Jacob van Werden

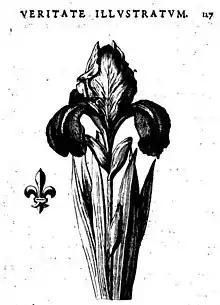
"Lily" from 'Lilium Francicum'

According to some sources he had a military career as an archer and member of the guard of the French King but this seems unlikely as his work and activities show a strong connection and loyalty to the Spanish rulers of the Habsburg Netherlands. Various prints made after his drawings mention that the designer was 'I. van Werden Archer et garde de corps de S. M.e'. This is most likely a reference to van Werden being an archer and guard of "his majesty" the Spanish King, a role that he may have been appointed to by the governor-general of the Habsburg Netherlands. He is also referred to as "Archer et garde du corps de Philippe IV", which makes clear that he was in the employ of the Spanish king Philip IV and not the French king.